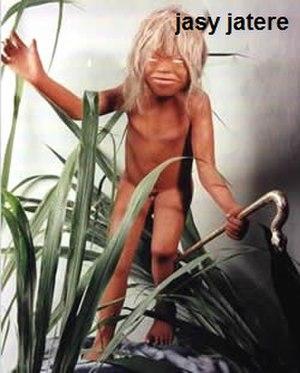
La province de Corrientes est une province du nord-est de l'Argentine, dont la capitale est la ville de Corrientes. Au nord comme à l'ouest elle est délimitée par le Río Paraná, qui la sépare du Paraguay et des provinces du Chaco et de Santa Fe ; sa frontière orientale est constituée par le río Uruguay, qui la sépare de la République d'Uruguay et du Brésil ; les rivières Guayquiraró et Mocoretá délimitent sa frontière sud avec la province d'Entre Ríos. Au nord-est se trouve sa seule frontière artificielle, qui la sépare de la province de Misiones.
Le parc national d'Iguazú est un parc national d'Argentine, et s'étend sur plus de 67 620 hectares. Il se trouve à l'extrémité nord-est du pays, au nord de la province de Misiones.